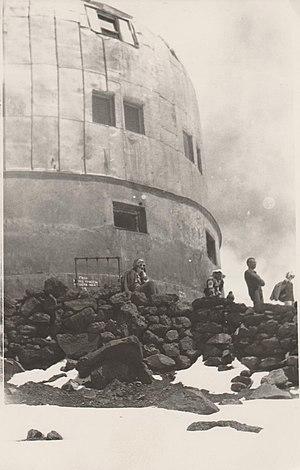
Le refuge des 11 est un ancien refuge de montagne situé à une altitude de 4 130 mètres sur la face sud-est du mont Elbrouz, dans le massif du Caucase, en Russie. Construit en 1938 et inauguré l'année suivante, il accueille pendant 60 ans les alpinistes avant d'être détruit le 16 août 1998 par un incendie d'origine accidentelle.